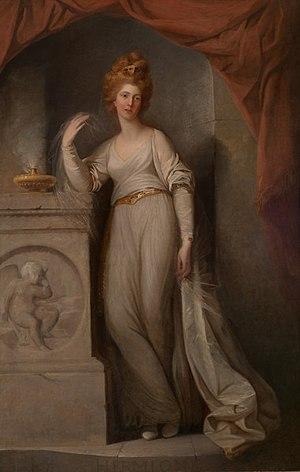
La peinture néo-classique est un courant pictural issu du néo-classicisme qui apparaît à la seconde moitié du XVIIIᵉ siècle et se poursuit jusqu'aux débuts du XIXᵉ siècle, succédant au rococo, et précédant la peinture romantique.